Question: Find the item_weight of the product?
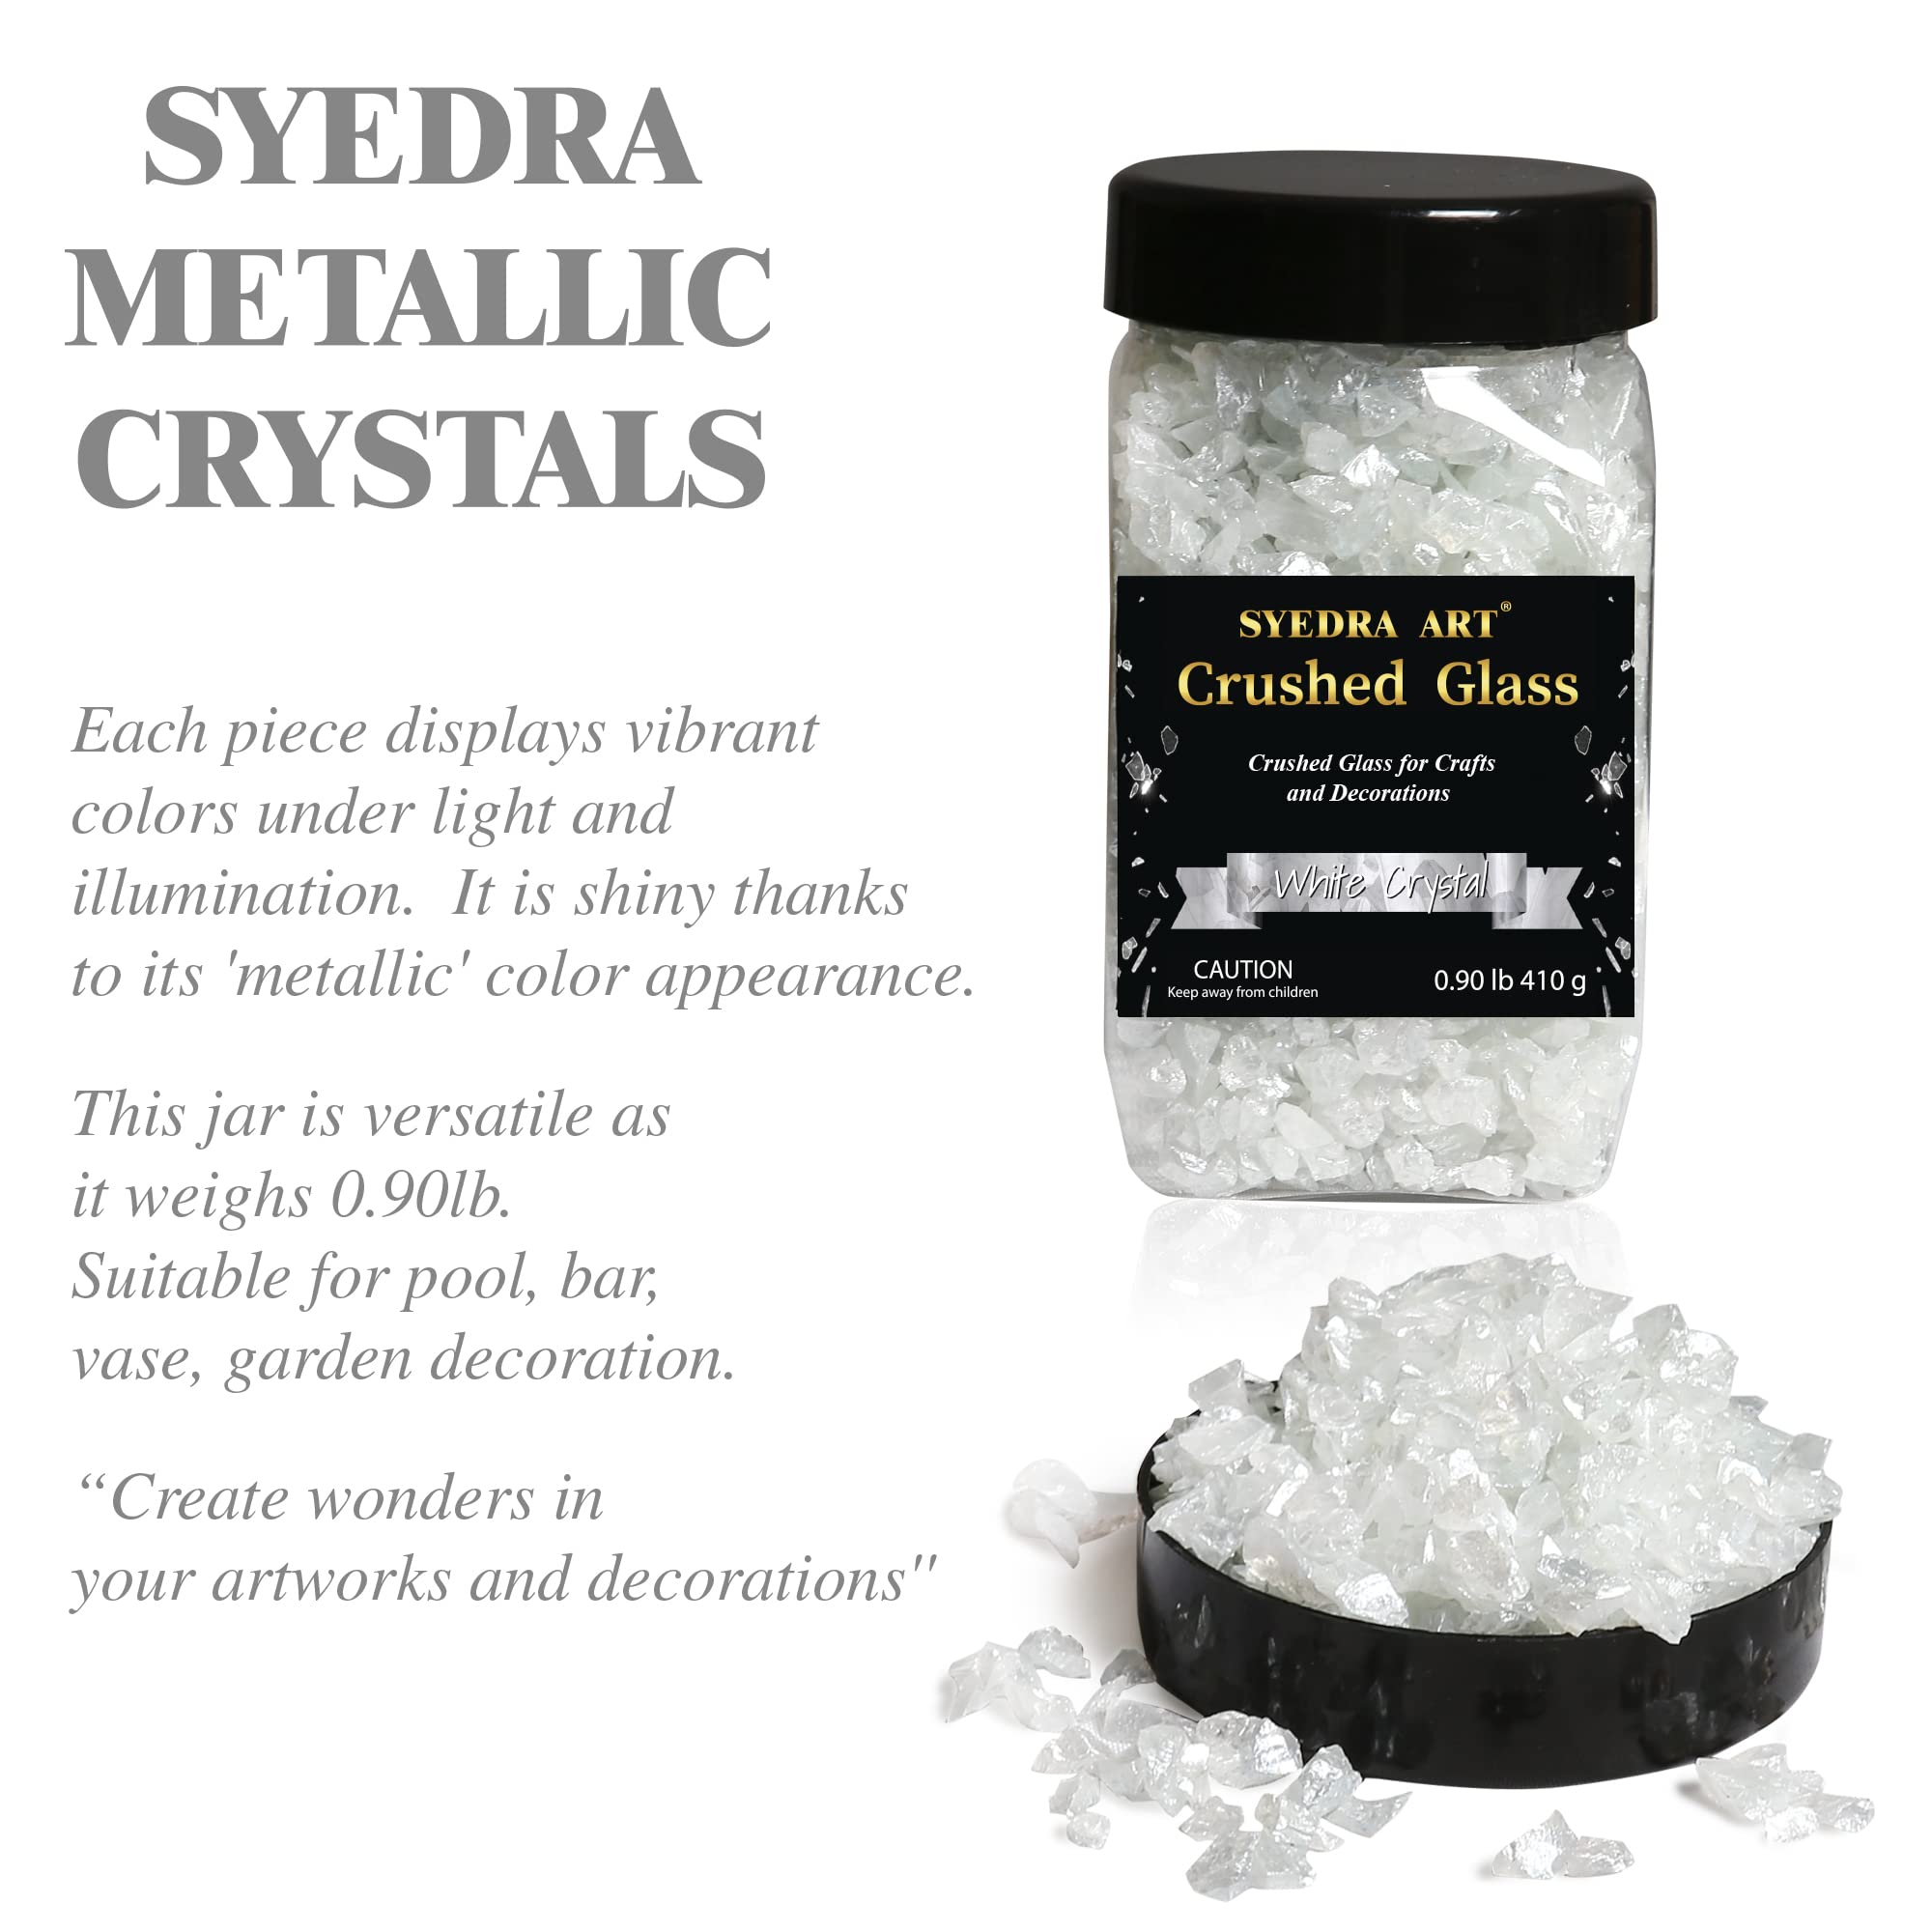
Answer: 0.9 pound